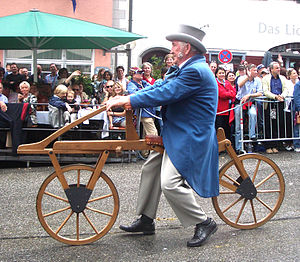
Cykel / Historisk udvikling / Karl von Drais' sparkecykel
Model af Karl von Drais sparkecykel fra 1817.
En cykel er almindeligvis et pedaldrevet køretøj, hvor en let ramme forbinder to eger-opspændte hjul. Der findes dog mange cykeltyper, som ikke holder sig inden for denne beskrivelse – f.eks. handicapcykler, der drives af armkræfter, vandcykler uden hjul og ladcykler med tre hjul. En cykel er enten menneskedrevet eller motordrevet. En person, der kører på en cykel, kaldes en cyklist.